NGC 6352

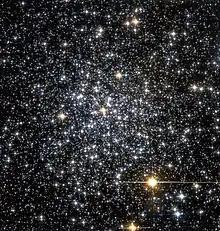

NGC 6352 (also known as Caldwell 81) is a globular cluster of stars in the southern constellation of Ara, located approximately from the Sun. It was discovered by Scottish astronomer James Dunlop on May 14, 1826. The cluster has a Shapley–Sawyer Concentration Class of XI:. A telescope with a aperture is required to resolve the stars within this loose cluster.